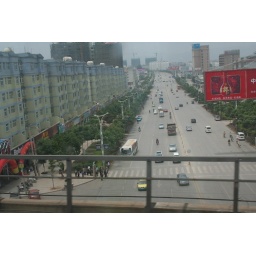
Taking the train from Qujing to Kunming we cross the main street that runs by our apartment.